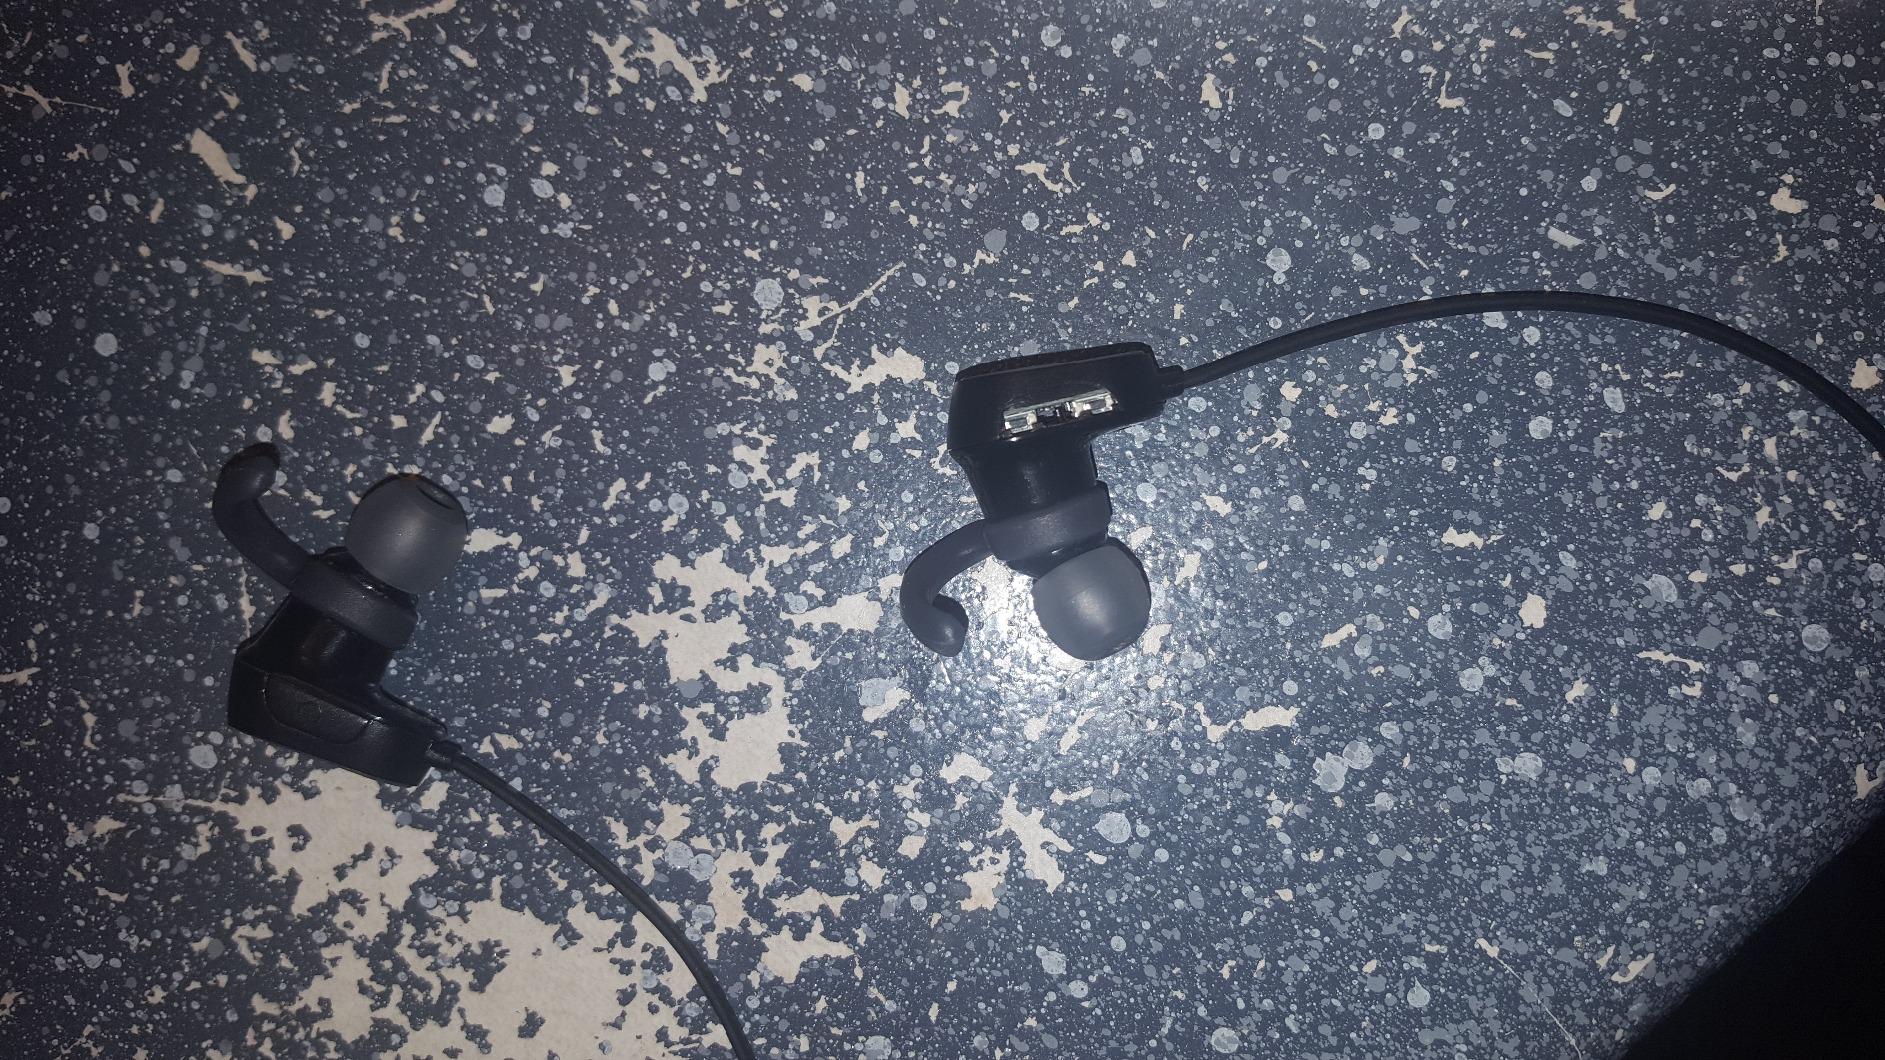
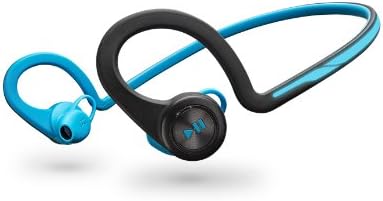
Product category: headphones
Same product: no